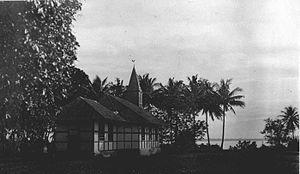
Tobelo est une ville d'Indonésie dans l'est de l'île de Halmahera dans les Moluques. Administrativement, c'est un kecamatan du kabupaten de Halmahera du Nord dans la province des Moluques du Nord, dont elle est le chef-lieu. Sa population est d'environ 15 000 habitants.
Les Tobelo sont une population du nord de l'île de Halmahera l'est de l'Indonésie. Ils habitent la partie orientale du kabupaten de Halmahera du Nord.